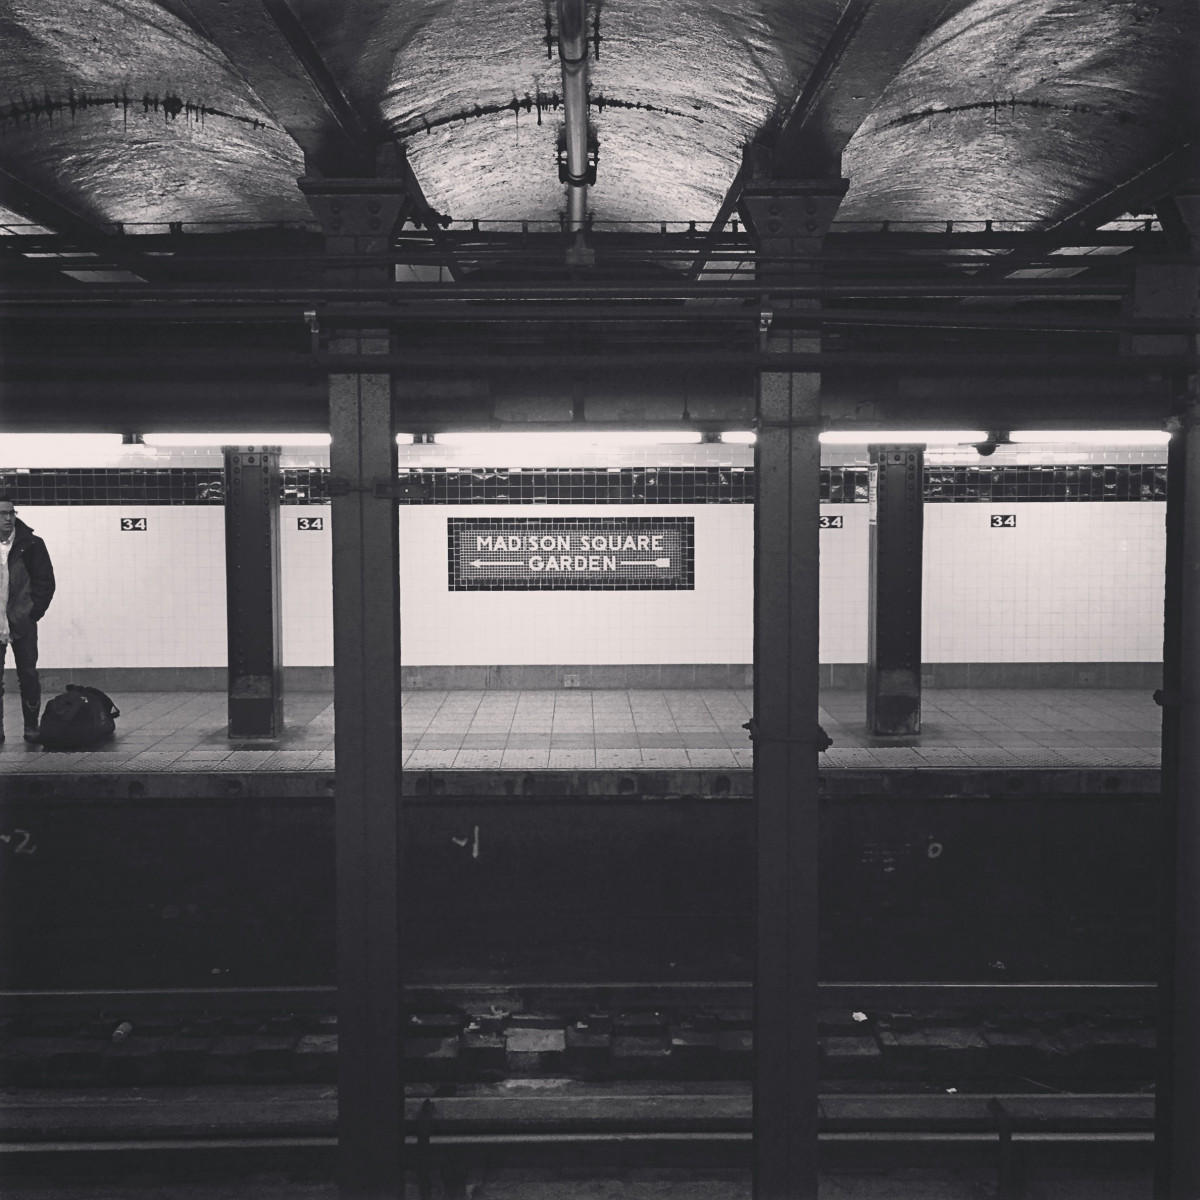
Tags: architecture, structure, window, interior design, shape